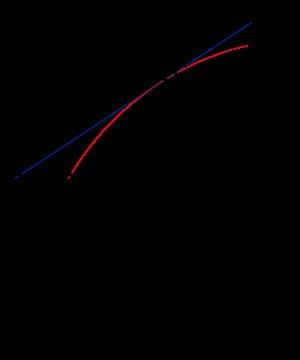
L'Analyse des infiniment petits pour l'intelligence des lignes courbes est un livre de mathématiques écrit par le marquis de l'Hôpital et publié en 1696. Il est le premier livre en français à traiter de calcul différentiel.